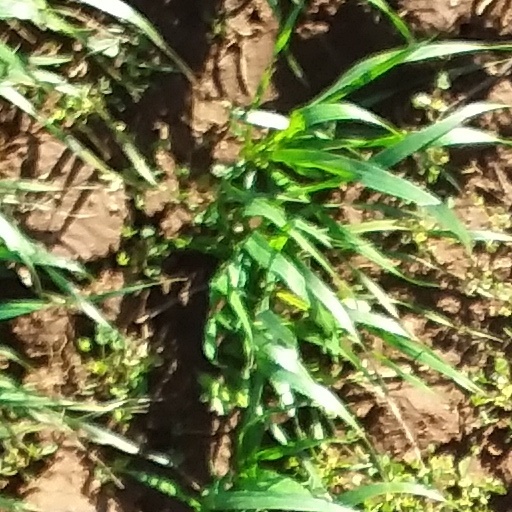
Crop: wheat